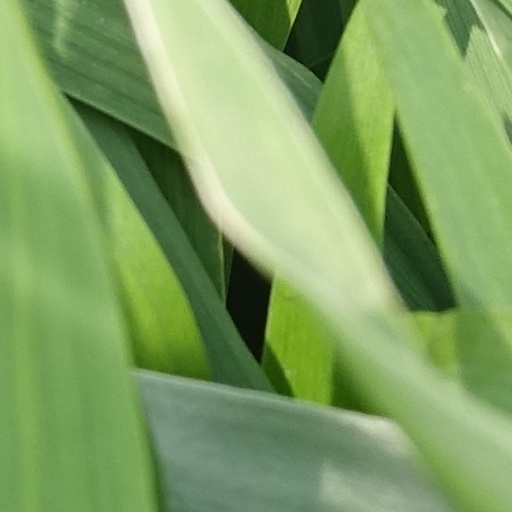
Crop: wheat